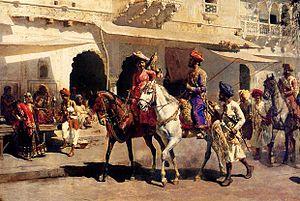
Edwin Lord Weeks est un célèbre peintre orientaliste américain.